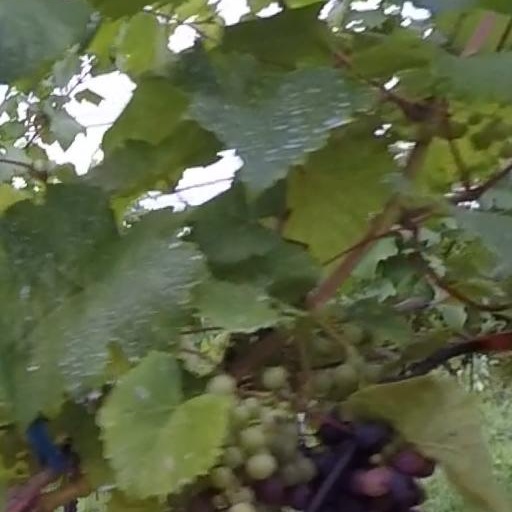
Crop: grape